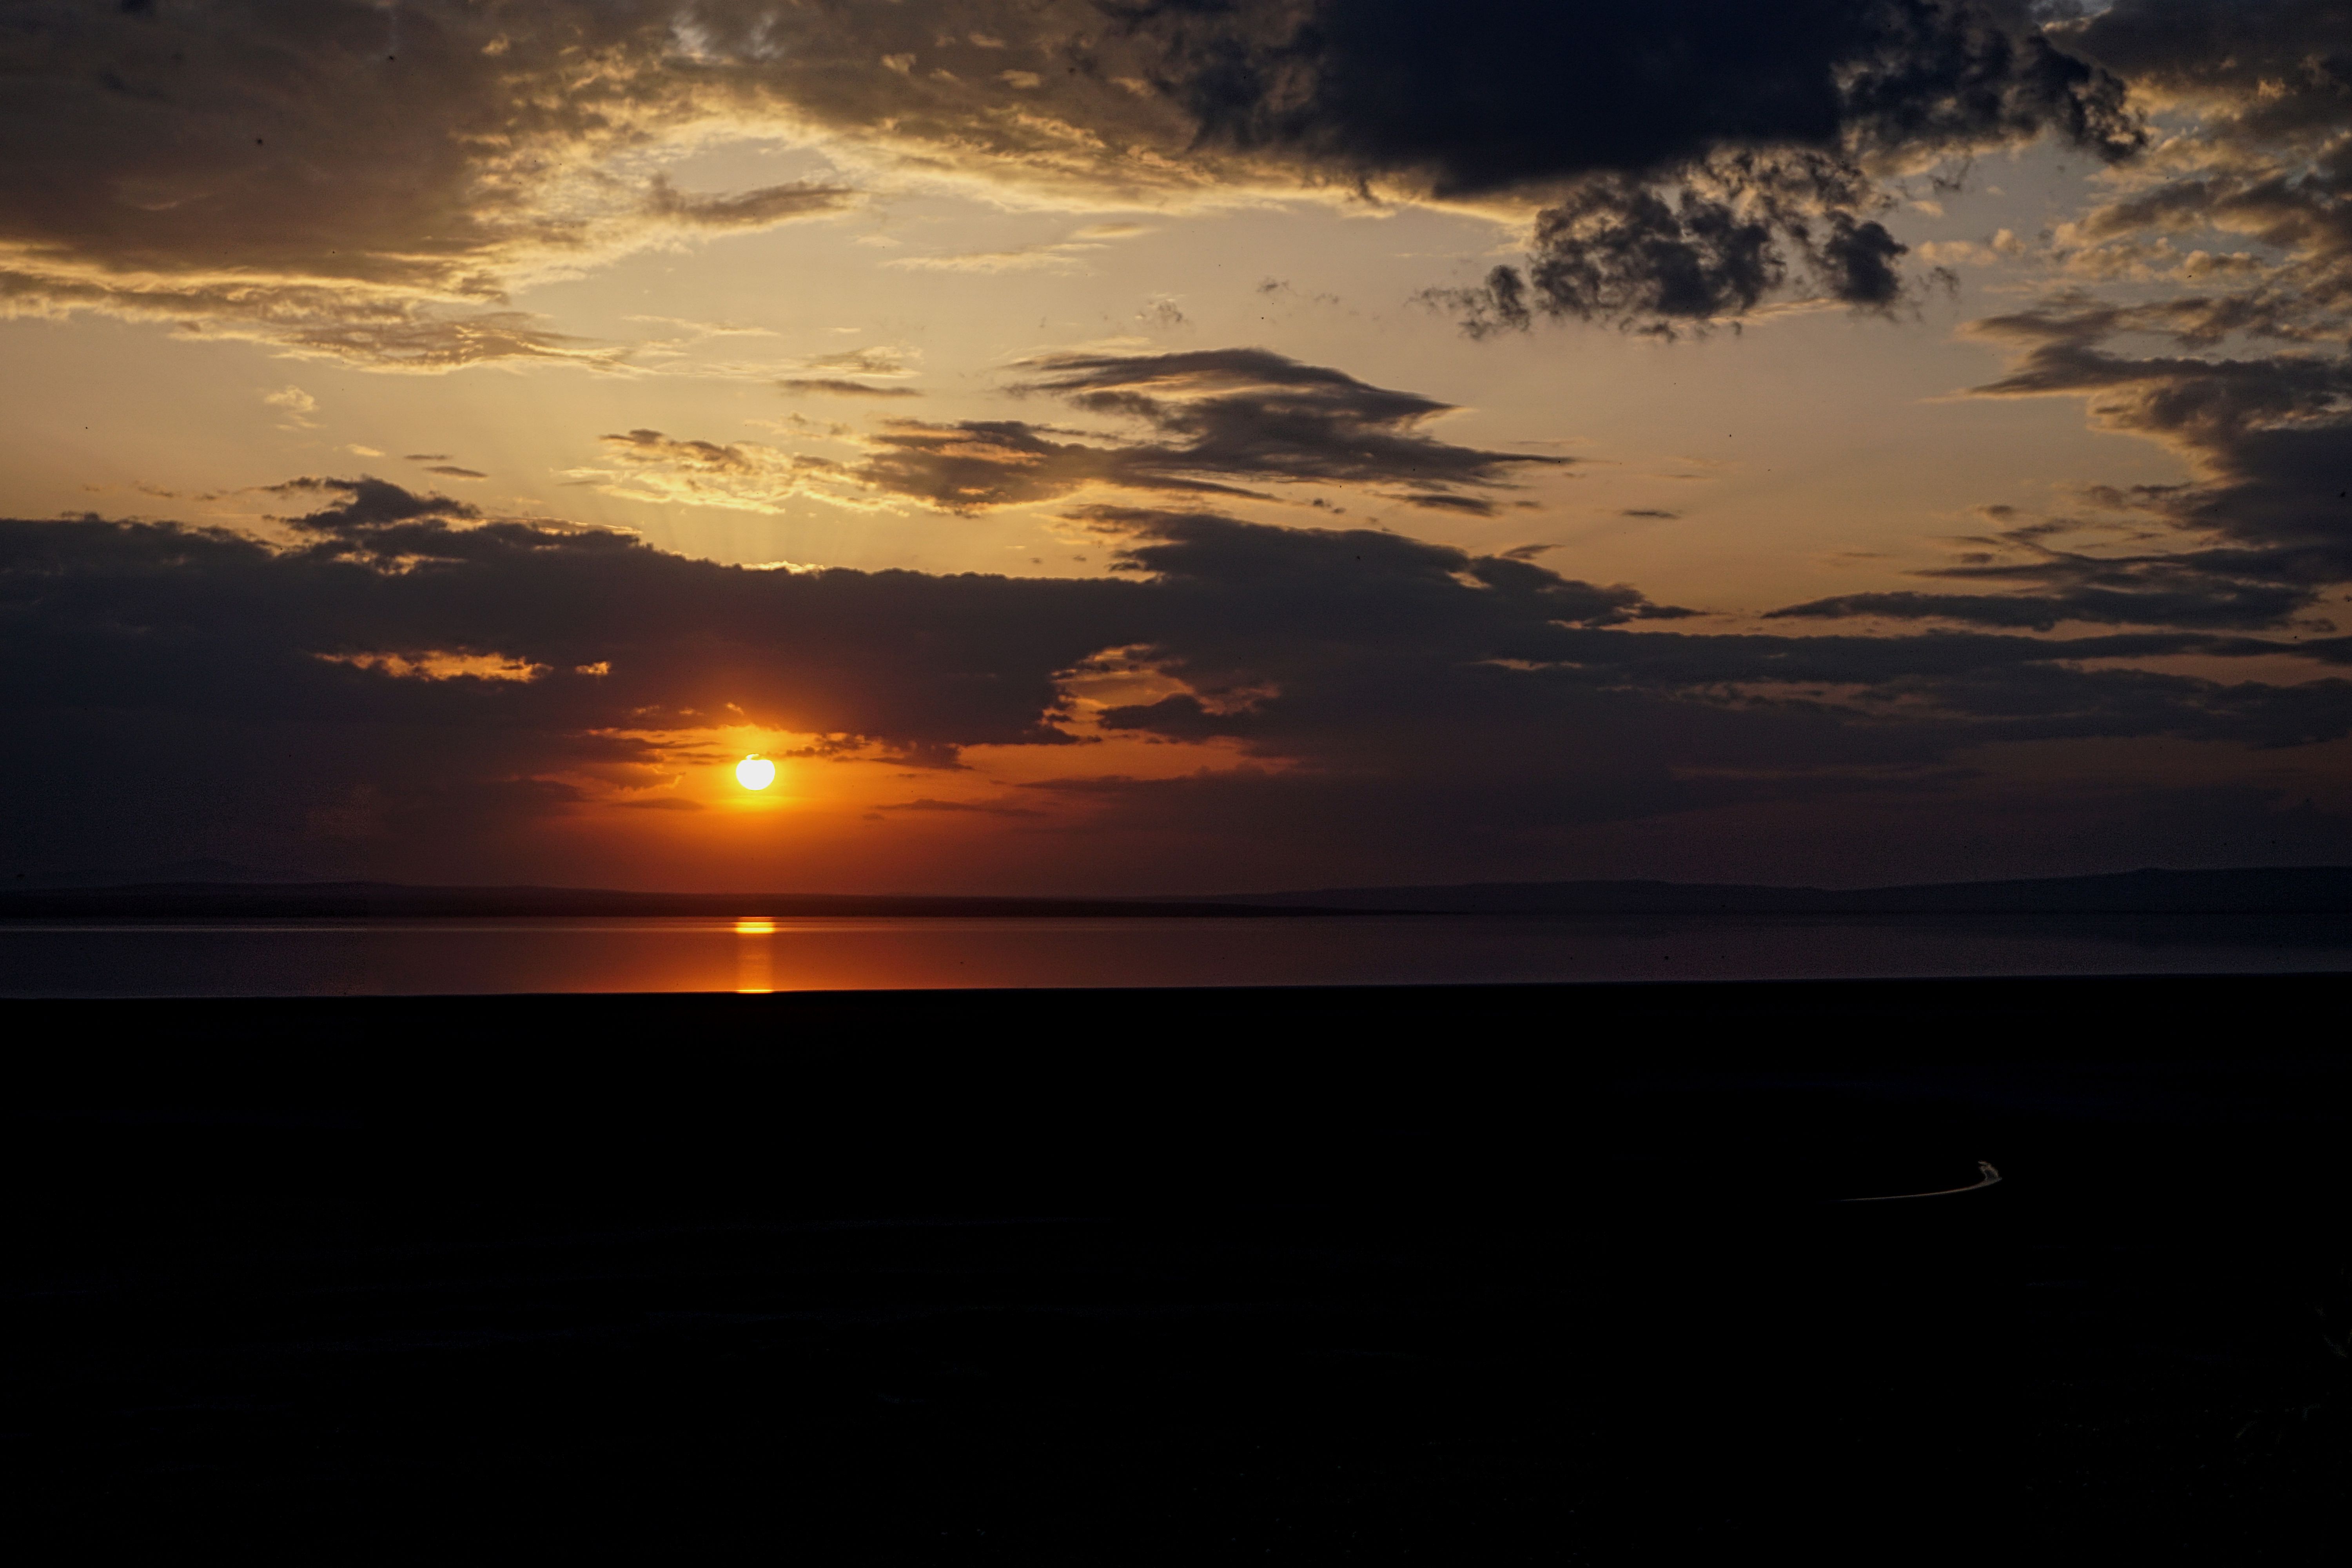
sea, ocean, horizon, cloud, sky, sun, sunrise, sunset, sunlight, morning, lake, dawn, atmosphere, dusk, evening, turkey, afterglow, salt lake, ankara, red sky at morning